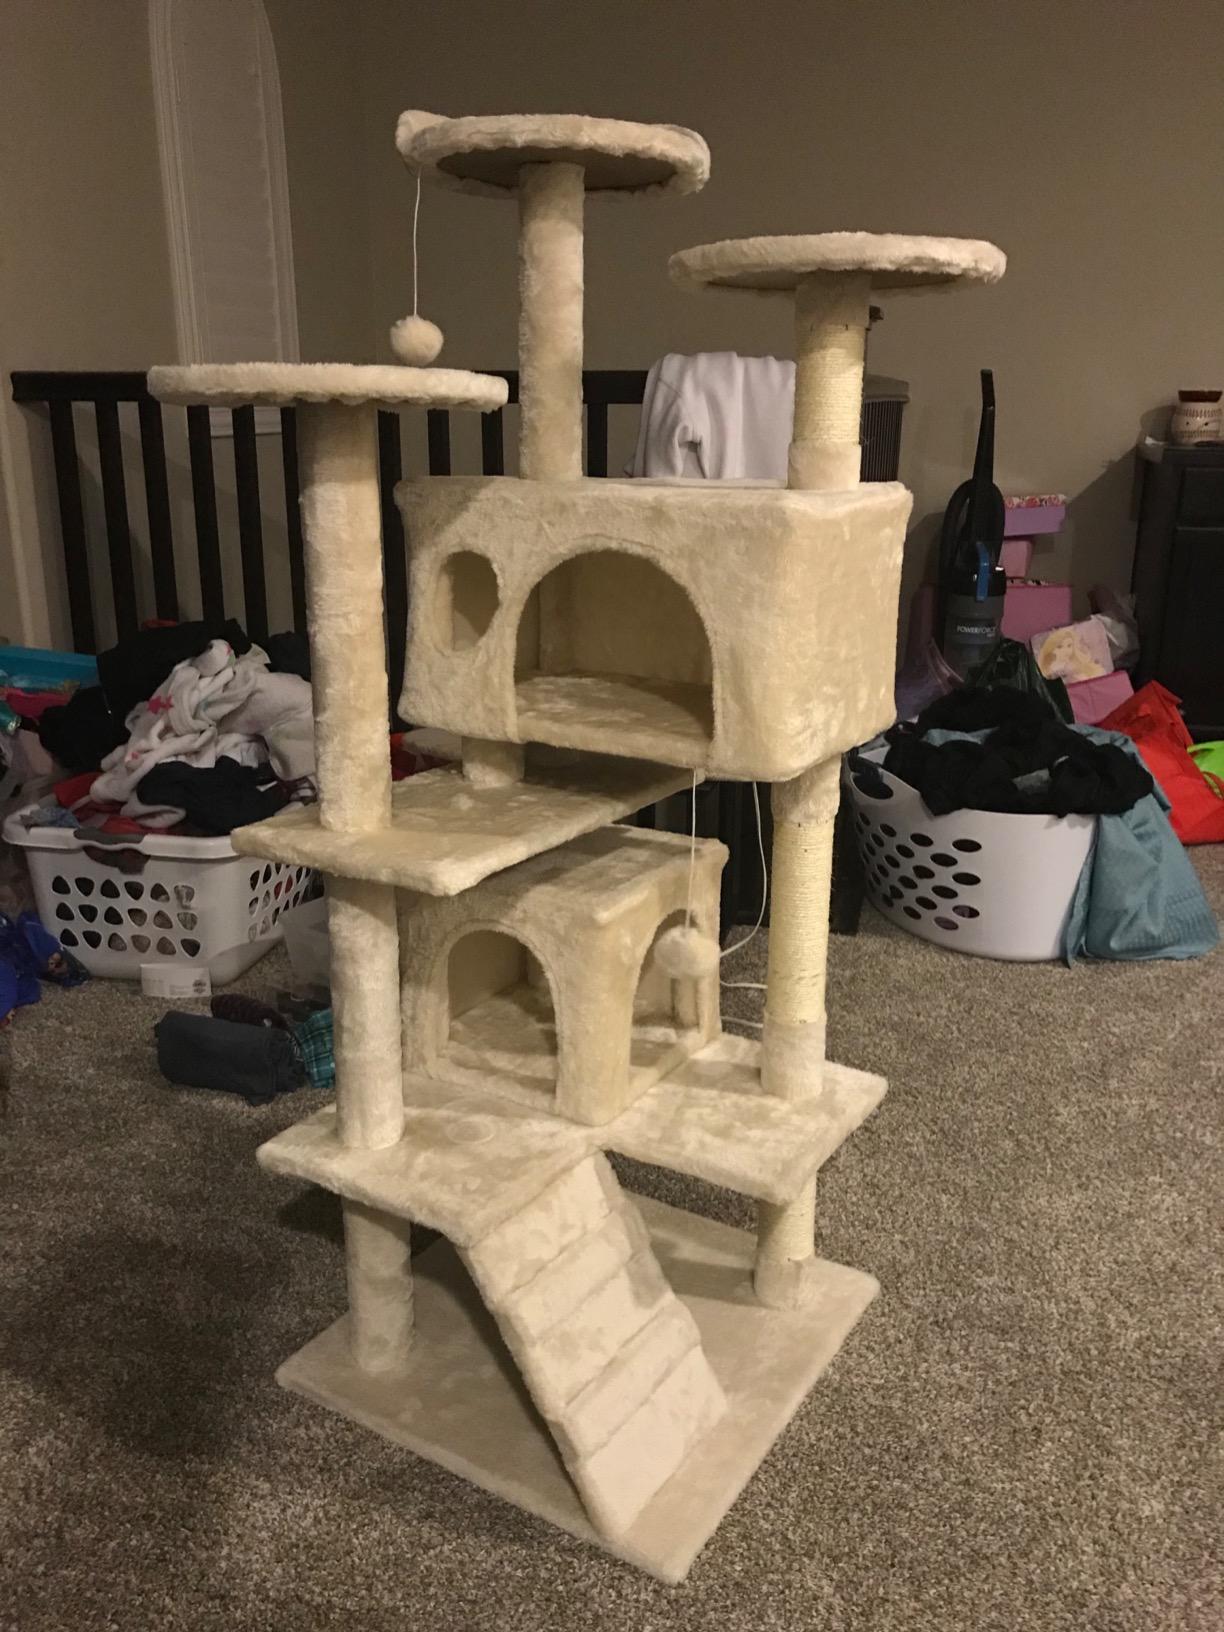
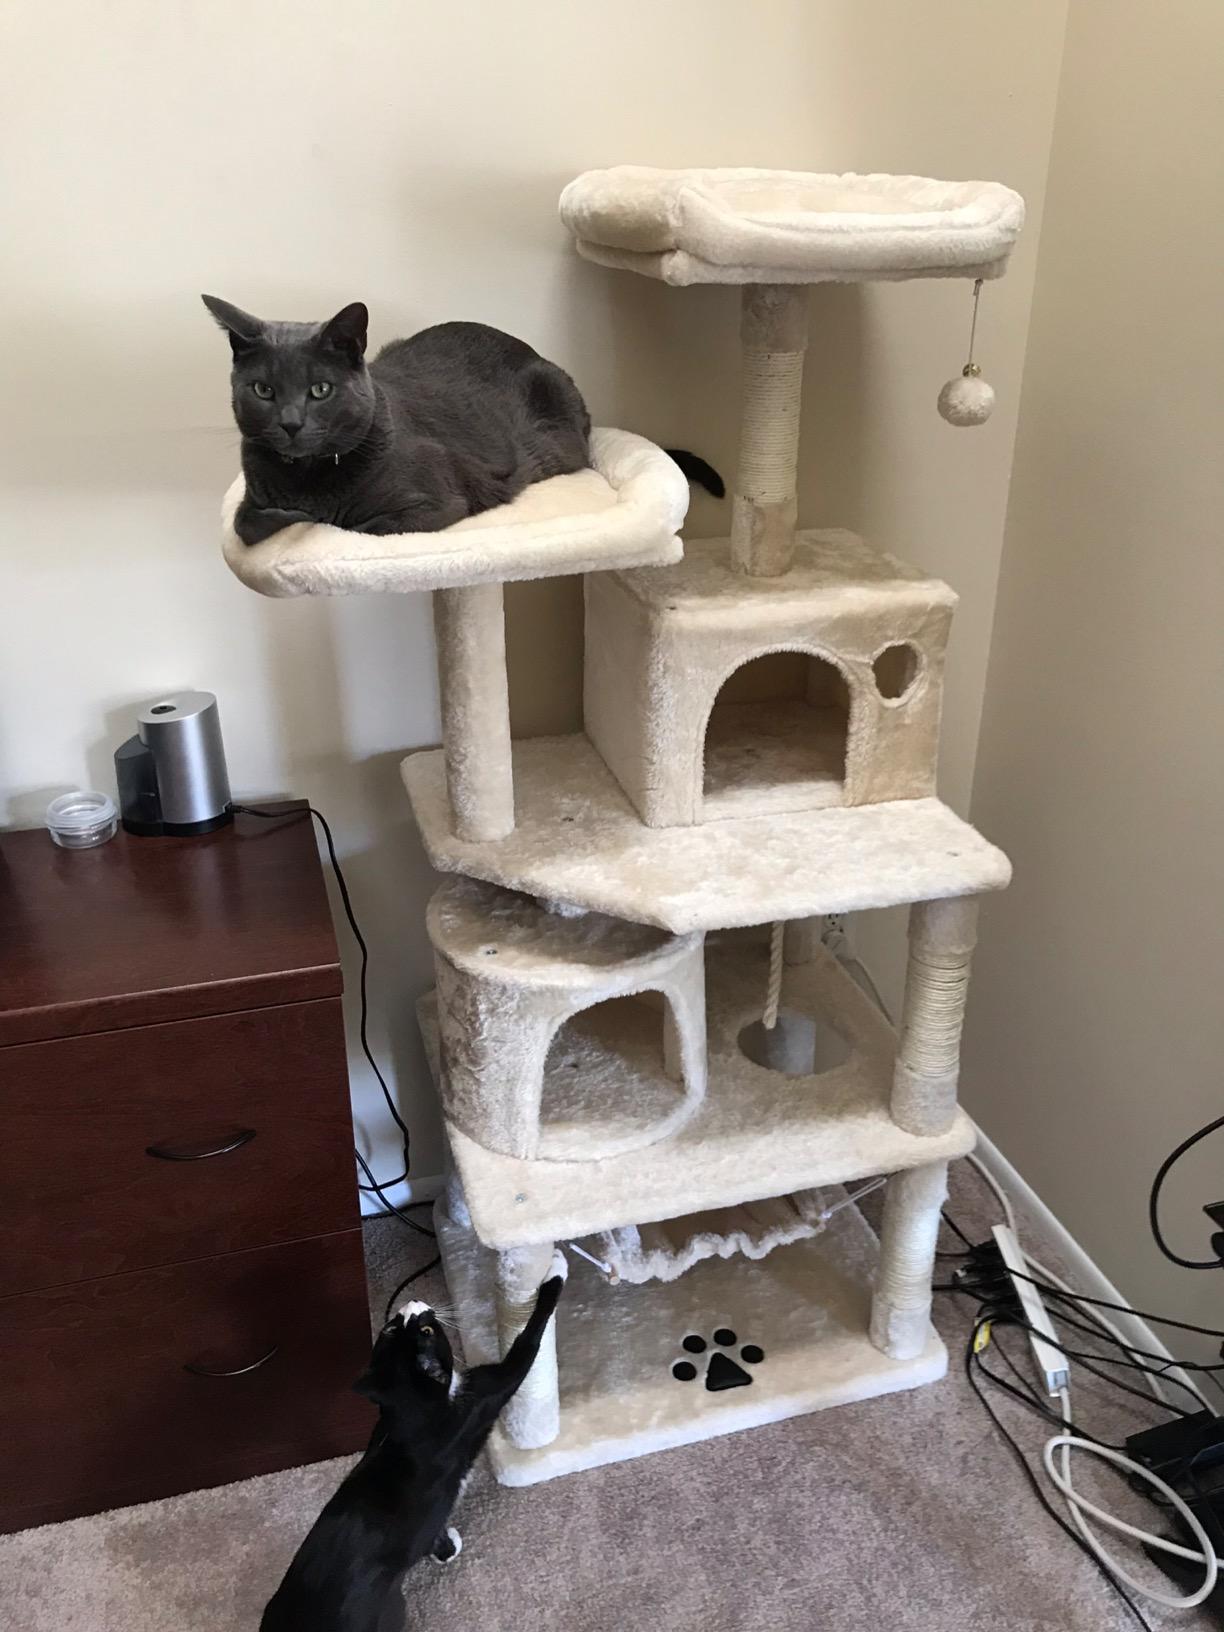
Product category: items_cat tree
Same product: no